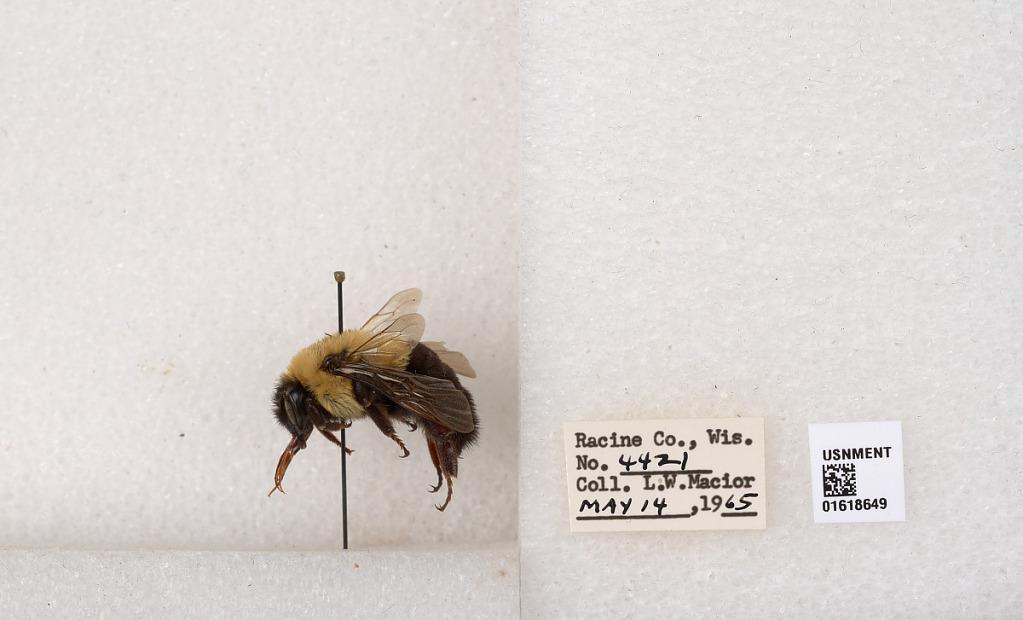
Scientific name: Bombus impatiens Cresson
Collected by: L. Macior
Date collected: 1965-5-14
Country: United States
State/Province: Wisconsin
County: Racine
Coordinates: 42.7299, -87.8123